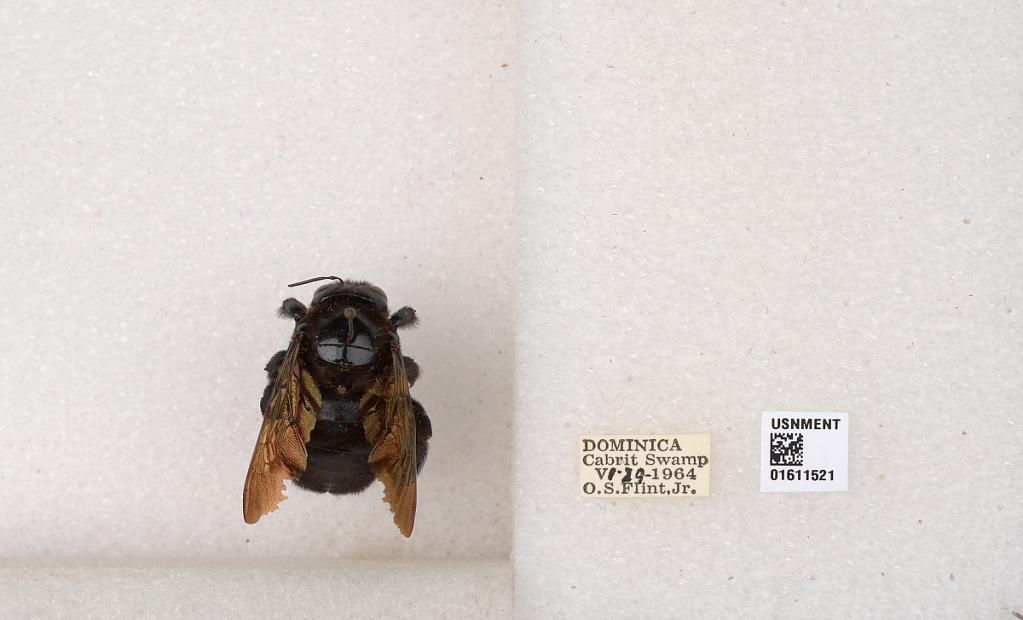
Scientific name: Xylocopa
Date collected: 1964-6-29
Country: Dominica
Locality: Cabrit Swamp